WWE United States Championship

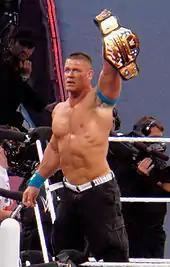
John Cena after defeating Rusev for the United States Championship at WrestleMania 31

When WWF purchased WCW, they used the United States title during the WWF's Invasion storyline. The title was deactivated after being unified with the then-WWF Intercontinental Championship at that year's Survivor Series, when United States Champion Edge defeated Intercontinental Champion Test, becoming the new Intercontinental Champion. In July 2003, a year after the first brand extension went into effect in the promotion renamed World Wrestling Entertainment (WWE), the title was reactivated as the WWE United States Championship by then-SmackDown! General Manager Stephanie McMahon and with a completely new belt design. It was commissioned to be a secondary championship for the SmackDown! brand, making the championship the only one from WCW to be reactivated as a WWE title (although the WCW Cruiserweight Championship had also become a WWE title, it was not deactivated and reactivated; it replaced the WWF Light Heavyweight Championship during the Invasion storyline). Eddie Guerrero became the first champion after its reactivation by winning a tournament at that year's Vengeance, defeating Chris Benoit in the final match. This was done shortly after the Intercontinental Championship was recommissioned by the Raw brand, making the title its equal counterpart. The first brand extension ended on August 29, 2011, allowing the United States Championship, as well as all other titles, to be defended on both "Raw" and "SmackDown".